Answer in natural language. How many Windows are visible in the scene? Choose between the following options: 1, 0, 3, 2 or 4
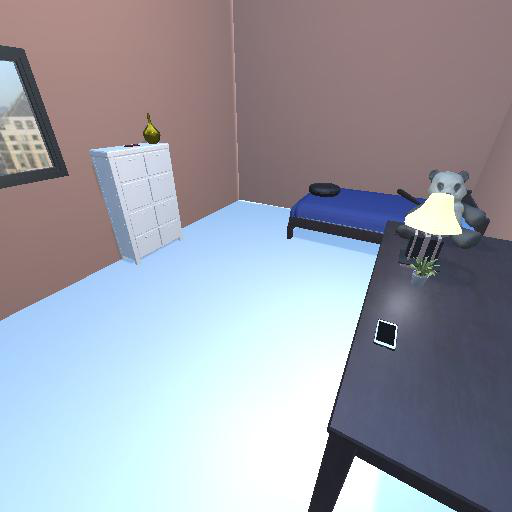
<answer>1</answer>